Mullingar

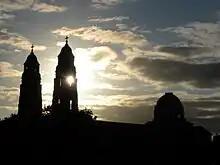
Christ the King Cathedral at sunset

Mullingar's tourist attractions include its lakes – Lough Owel, Lough Derravaragh and Lough Ennell – which are visited by anglers. The Royal Canal also flows through the town. Belvedere House and Gardens, Mullingar Golf Club and the Bloomfield House Hotel are all located nearby.